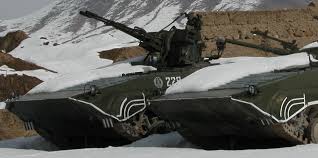
Label: BMP-1